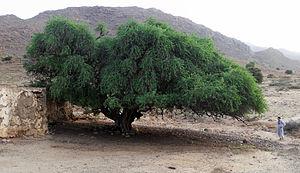
Arganier
Cet article recense les pratiques inscrites au patrimoine culturel immatériel au Maroc.